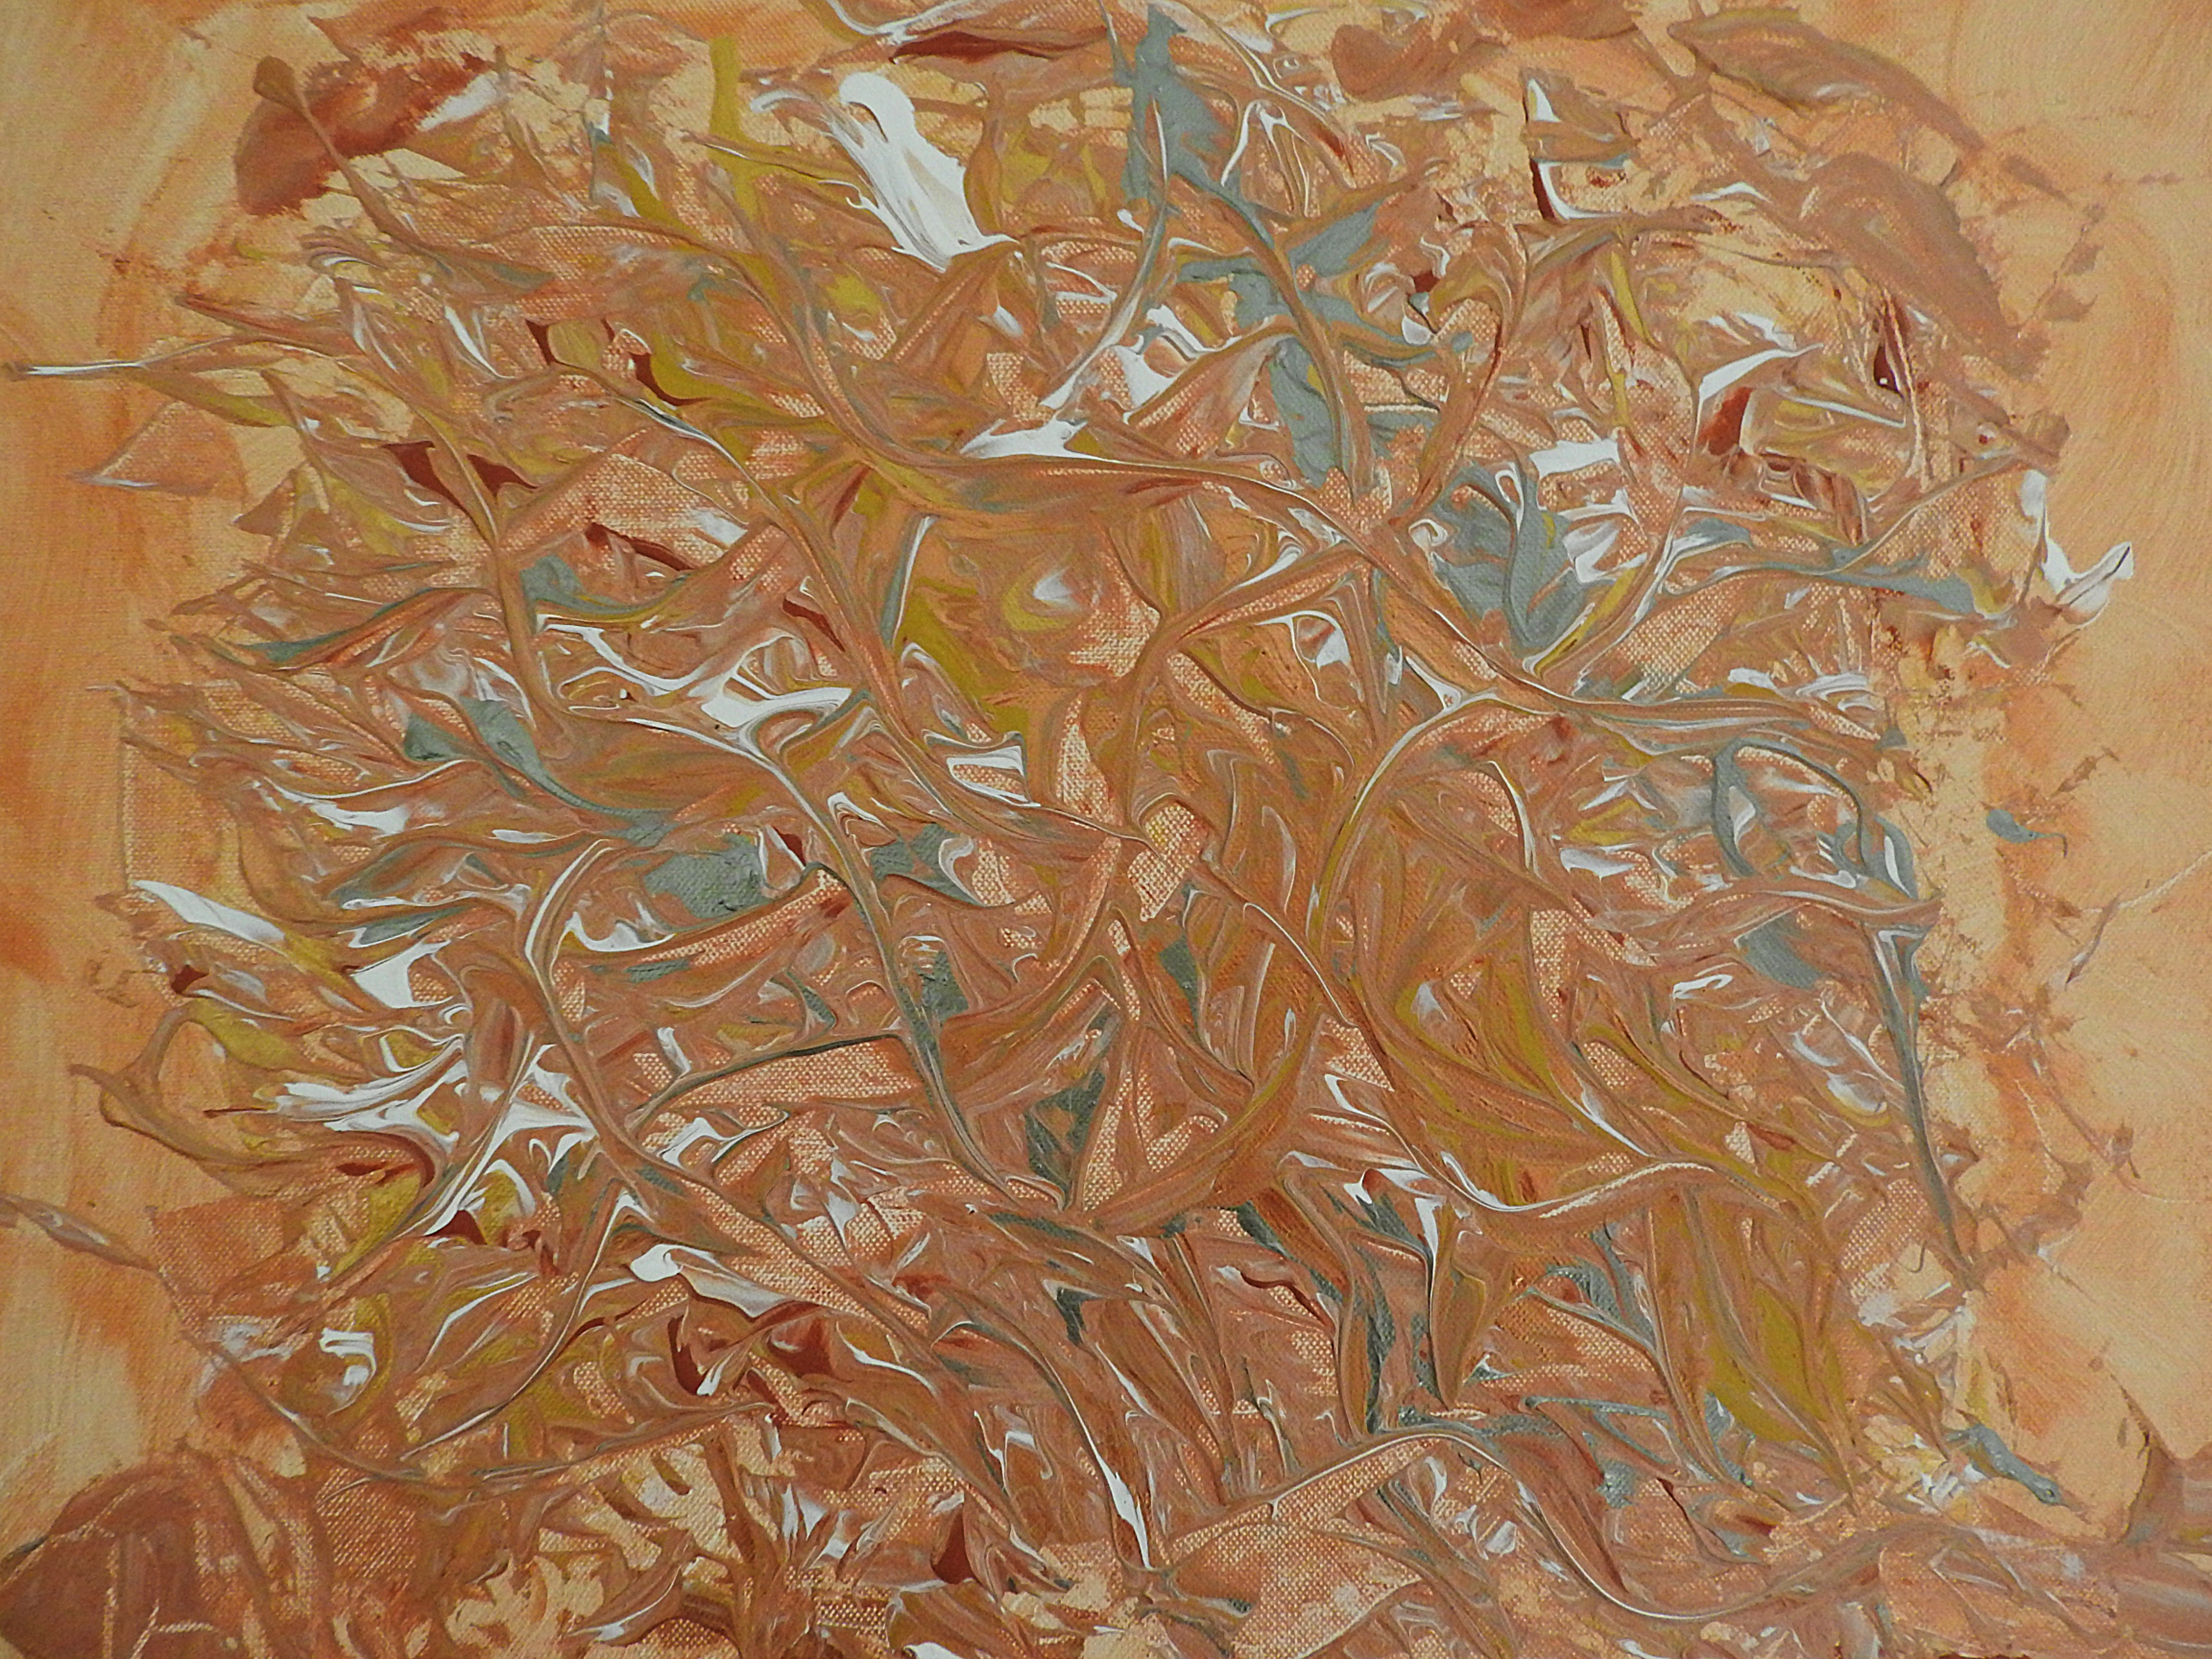
texture, pattern, painting, art, sketch, drawing, design, carving, relief, modern art, flooring, acrylic paint